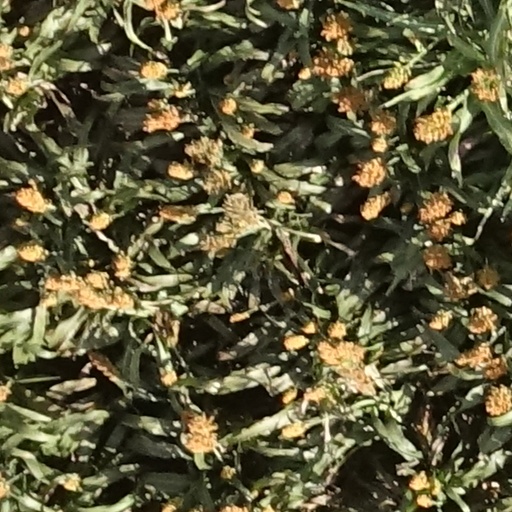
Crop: sorghum